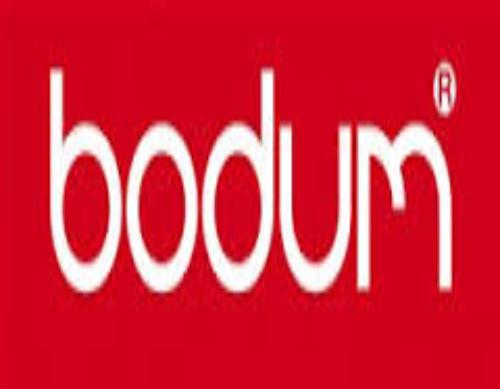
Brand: BODUM
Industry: Necessities